Politics of Afghanistan

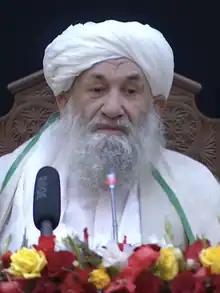

The current caretaker cabinet was presented in an announcement on 7 September 2021. The country as a whole is headed by Hibatullah Akhundzada, who became head of the Taliban in 2016. The Prime Minister, Mohammad Hassan Akhund, was selected as a compromise candidate between moderate and hardline factions of the Taliban. There are two Deputy Prime Ministers, Abdul Ghani Baradar and Abdul Salam Hanafi.